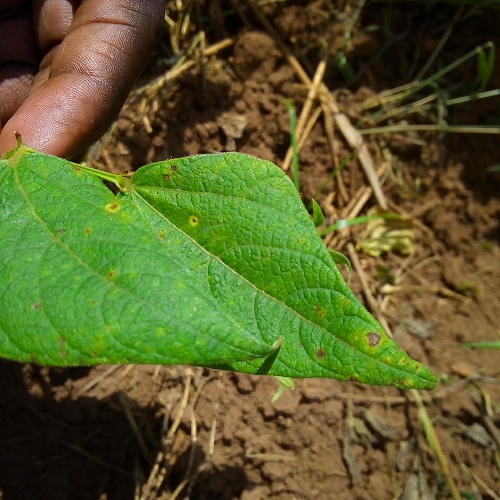
Leaf condition: bean_rust